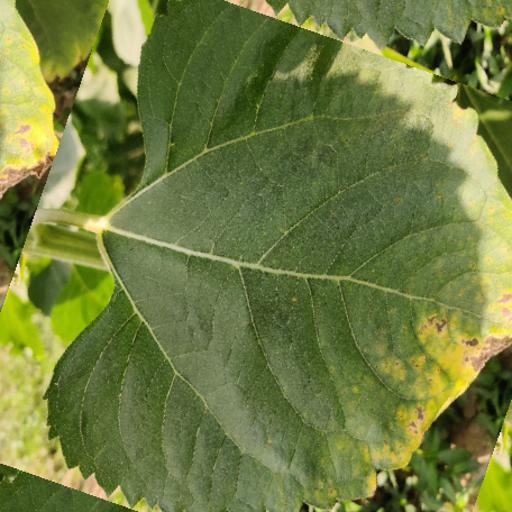
Label: Downy_mildew